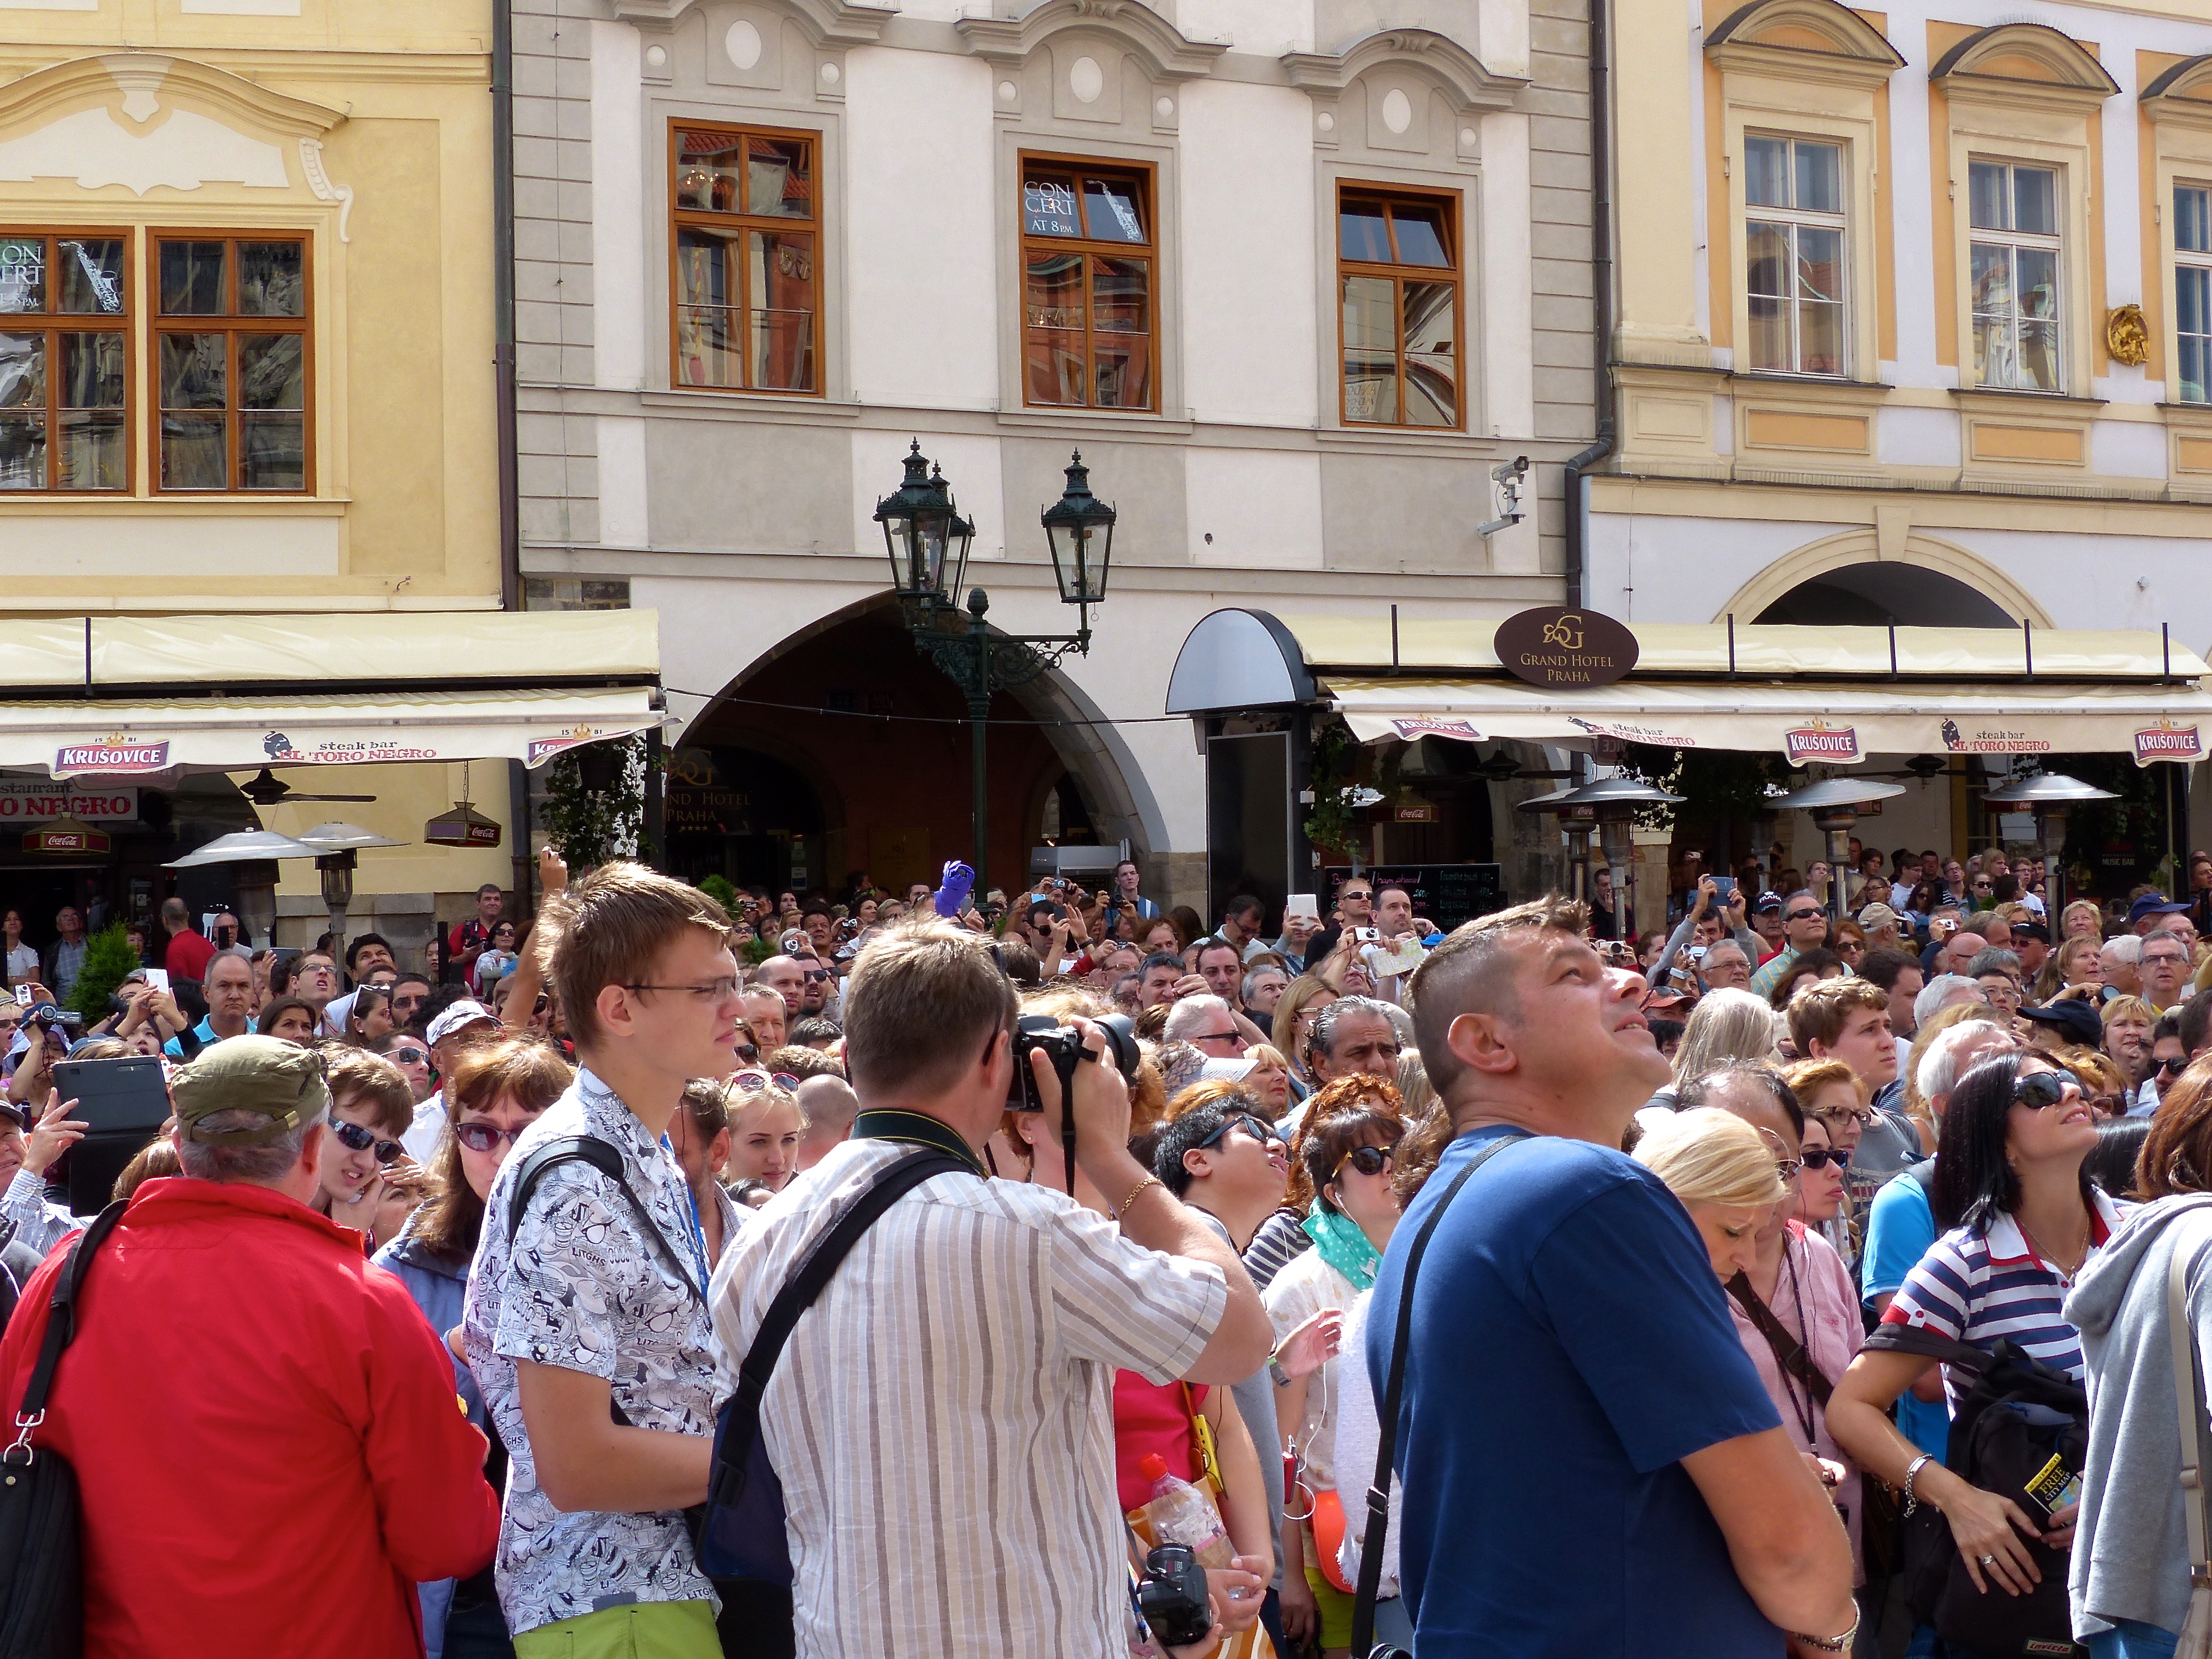
people, street, clock, crowd, travel, audience, europe, prague, festival, tourists, skeleton, event, republic, demonstration, czech, cesko, praha, astronomical, orloj